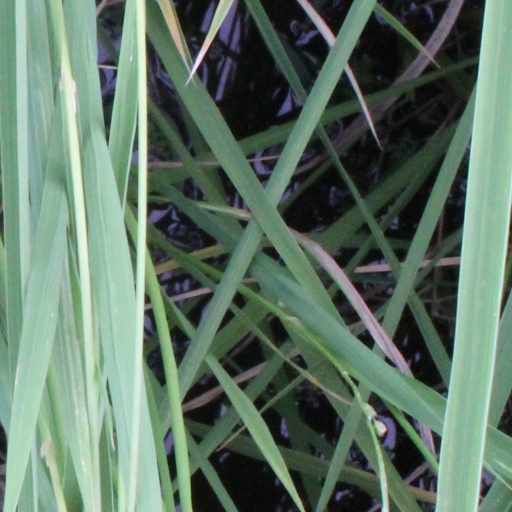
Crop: rice